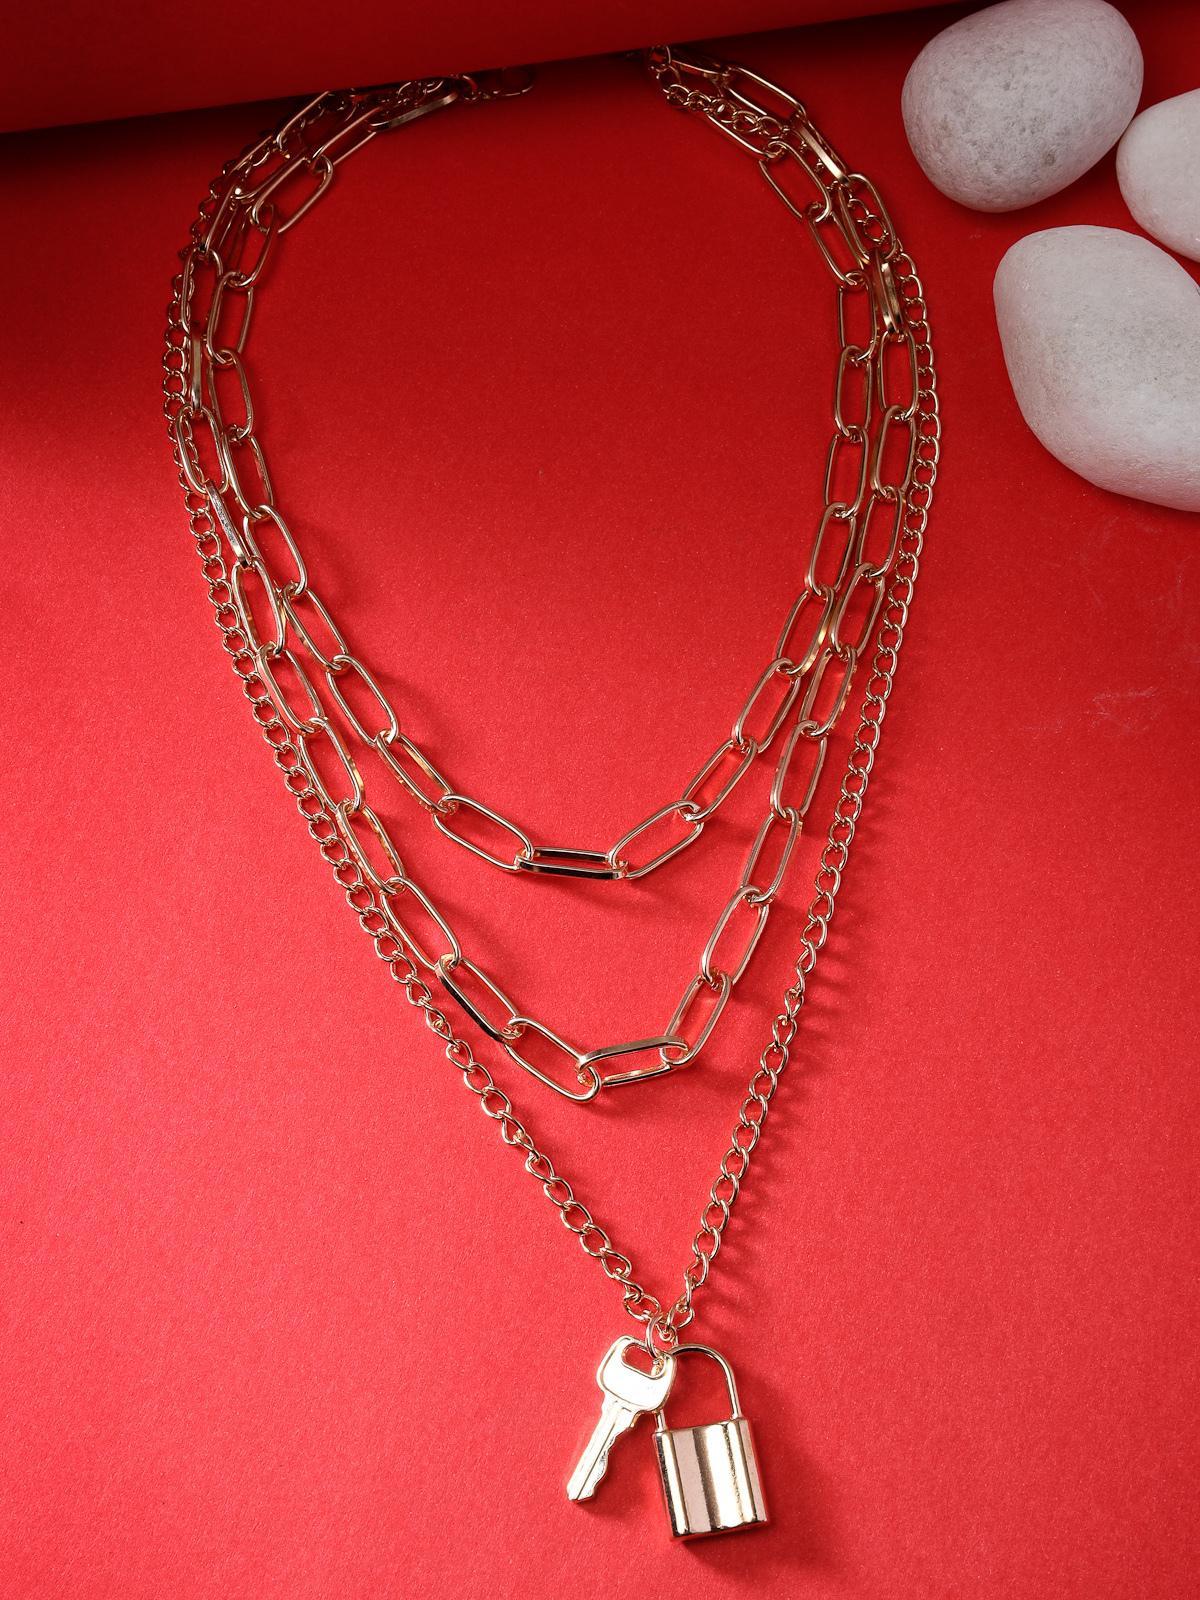
Scintillare by Sukkhi Lavish Gold Plated 3 Layered Key & Lock Pendant Necklace for Women & Girls |Birthday Gift for Girls And Women Anniversary Gift for Wife| Gifts Collection|N106767
Type: Necklaces & Pendants
Brand: Scintillare by Sukkhi
Price: Rs. 340
 Unlock a world of style with the Lavish Gold Plated 3-Layered Key & Lock Pendant Necklace from Scintillare by Sukkhi. This exquisite necklace is a perfect blend of elegance and uniqueness. The intricate design, featuring three layers of stylish key and lock pendants, adds a touch of glamour to any outfit. Ideal for birthdays, anniversaries, or as a thoughtful gift, this piece showcases the perfect synergy of fashion and sophistication, making it a standout addition to the Gifts Collection.Disclaimer:There may be slight variation in shade and colour due to photographic effects and monitor settings
Included: 1 Necklace